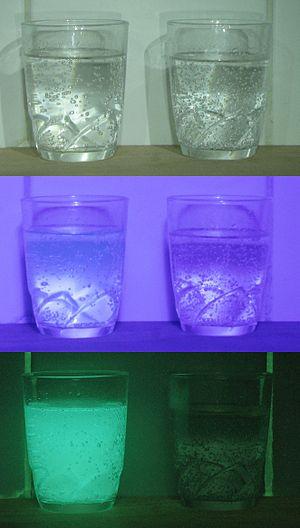
Fluorescence de boisson à la quinine (Tonic '365' Delhaize). À droite, une 'citronnade' ordinaire - LED blanche - LED 'UV' - LED 'UV'+filtre jaune